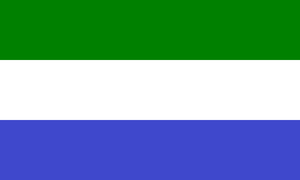
Puerto López est un canton d'Équateur situé dans la province de Manabí. Son chef-lieu est la ville côtière de Puerto López.
Cet article présente une liste des principales villes d'Équateur jusqu'en 2012.